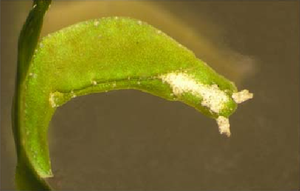
Elysia est un genre de limaces de mer, de mollusques gastéropodes marins opisthobranches de la famille des placobranchidés.